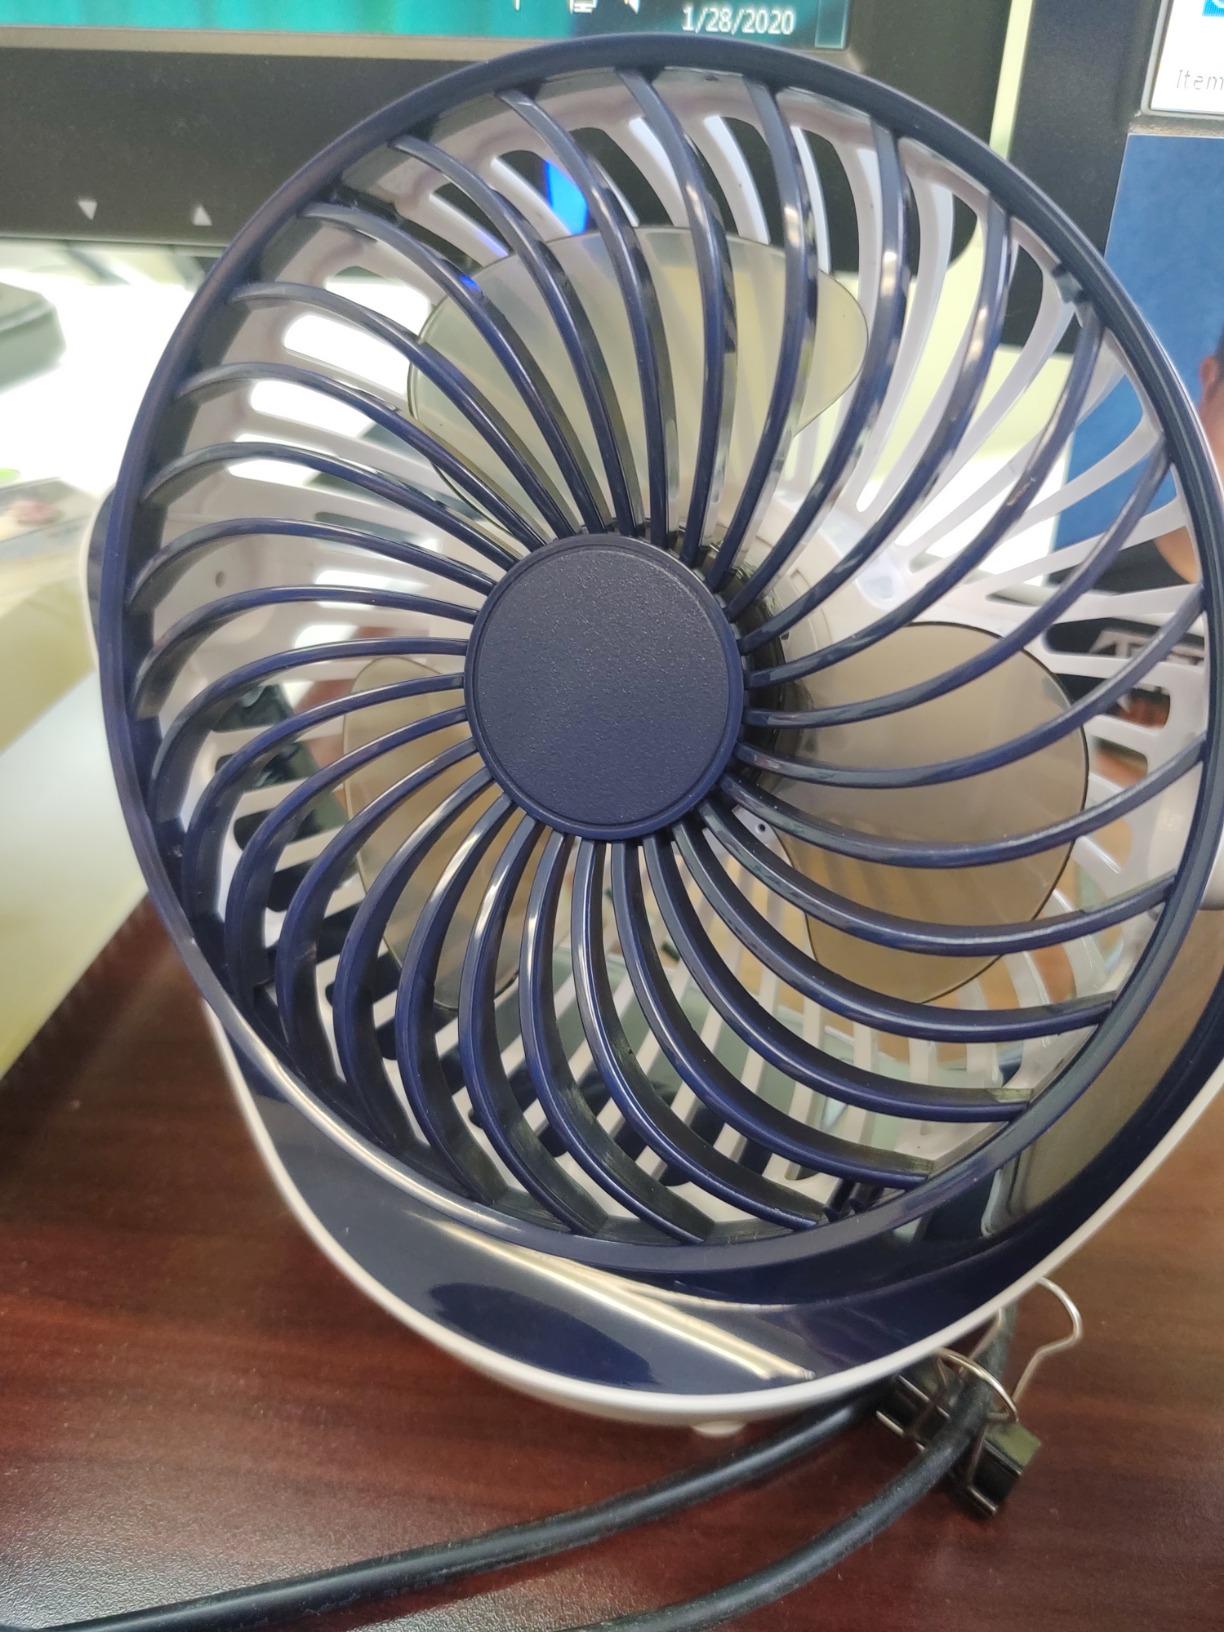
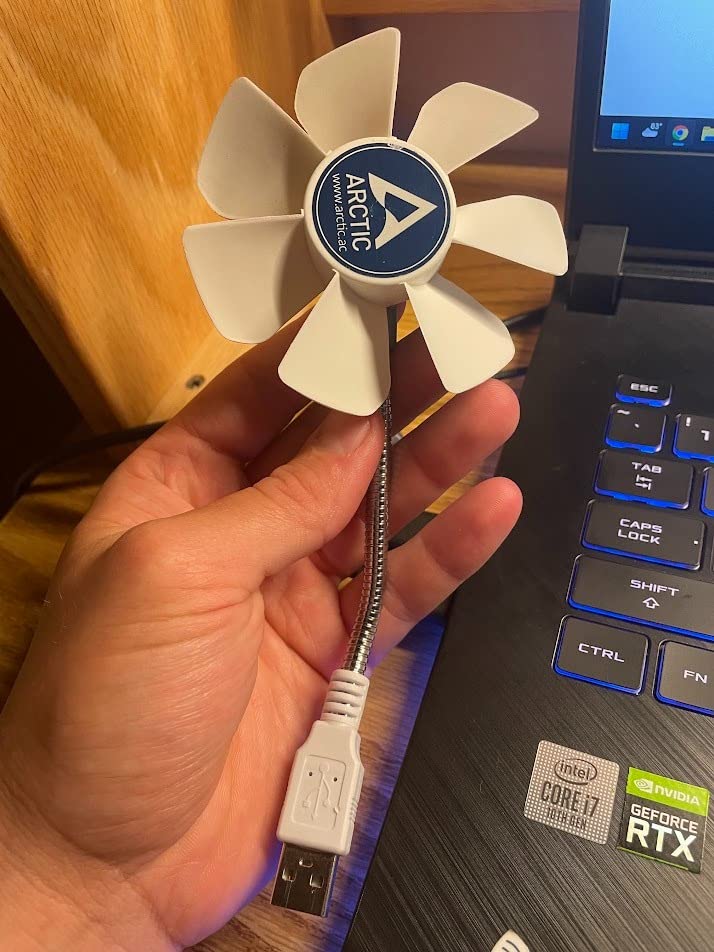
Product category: fan
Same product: no